La Montagne, Réunion

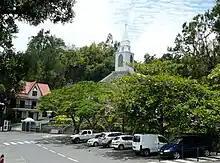
Center of La Montagne

La Montagne is a settlement within the commune of Saint-Denis, located along the north coast of the island of Réunion. Cape Bernard is located near the settlement.